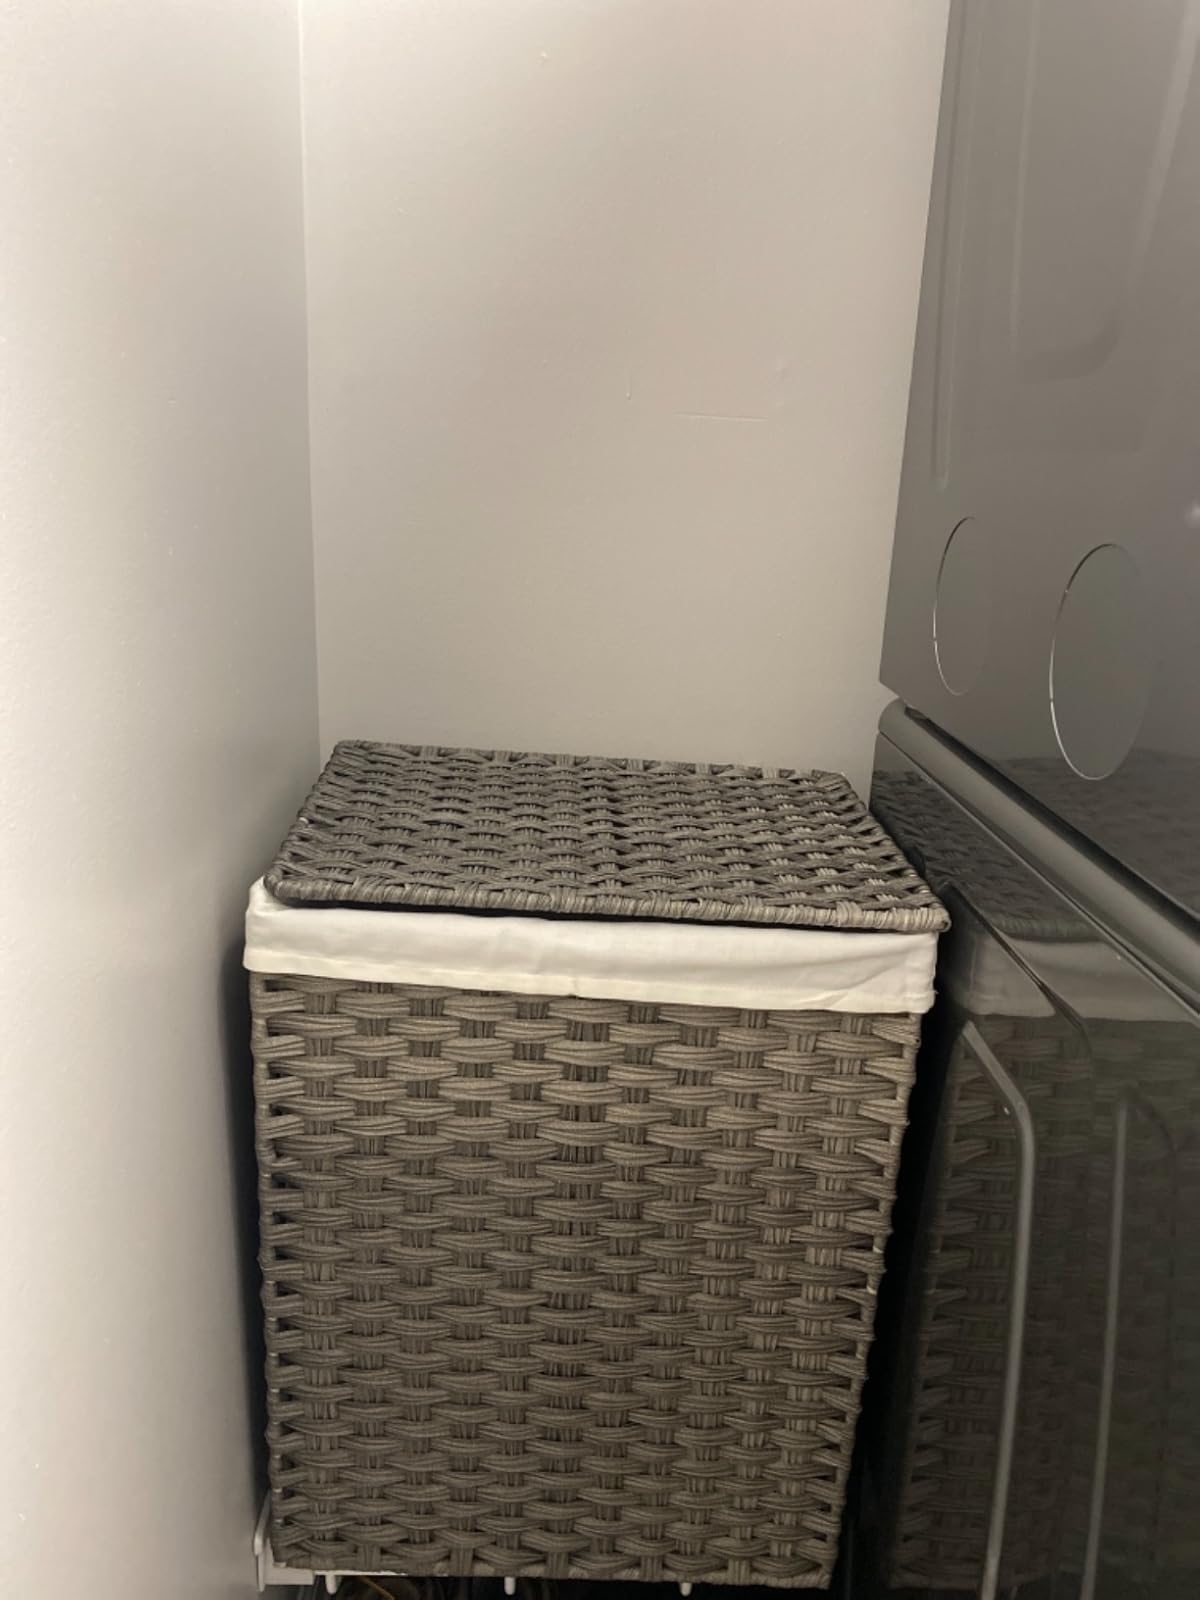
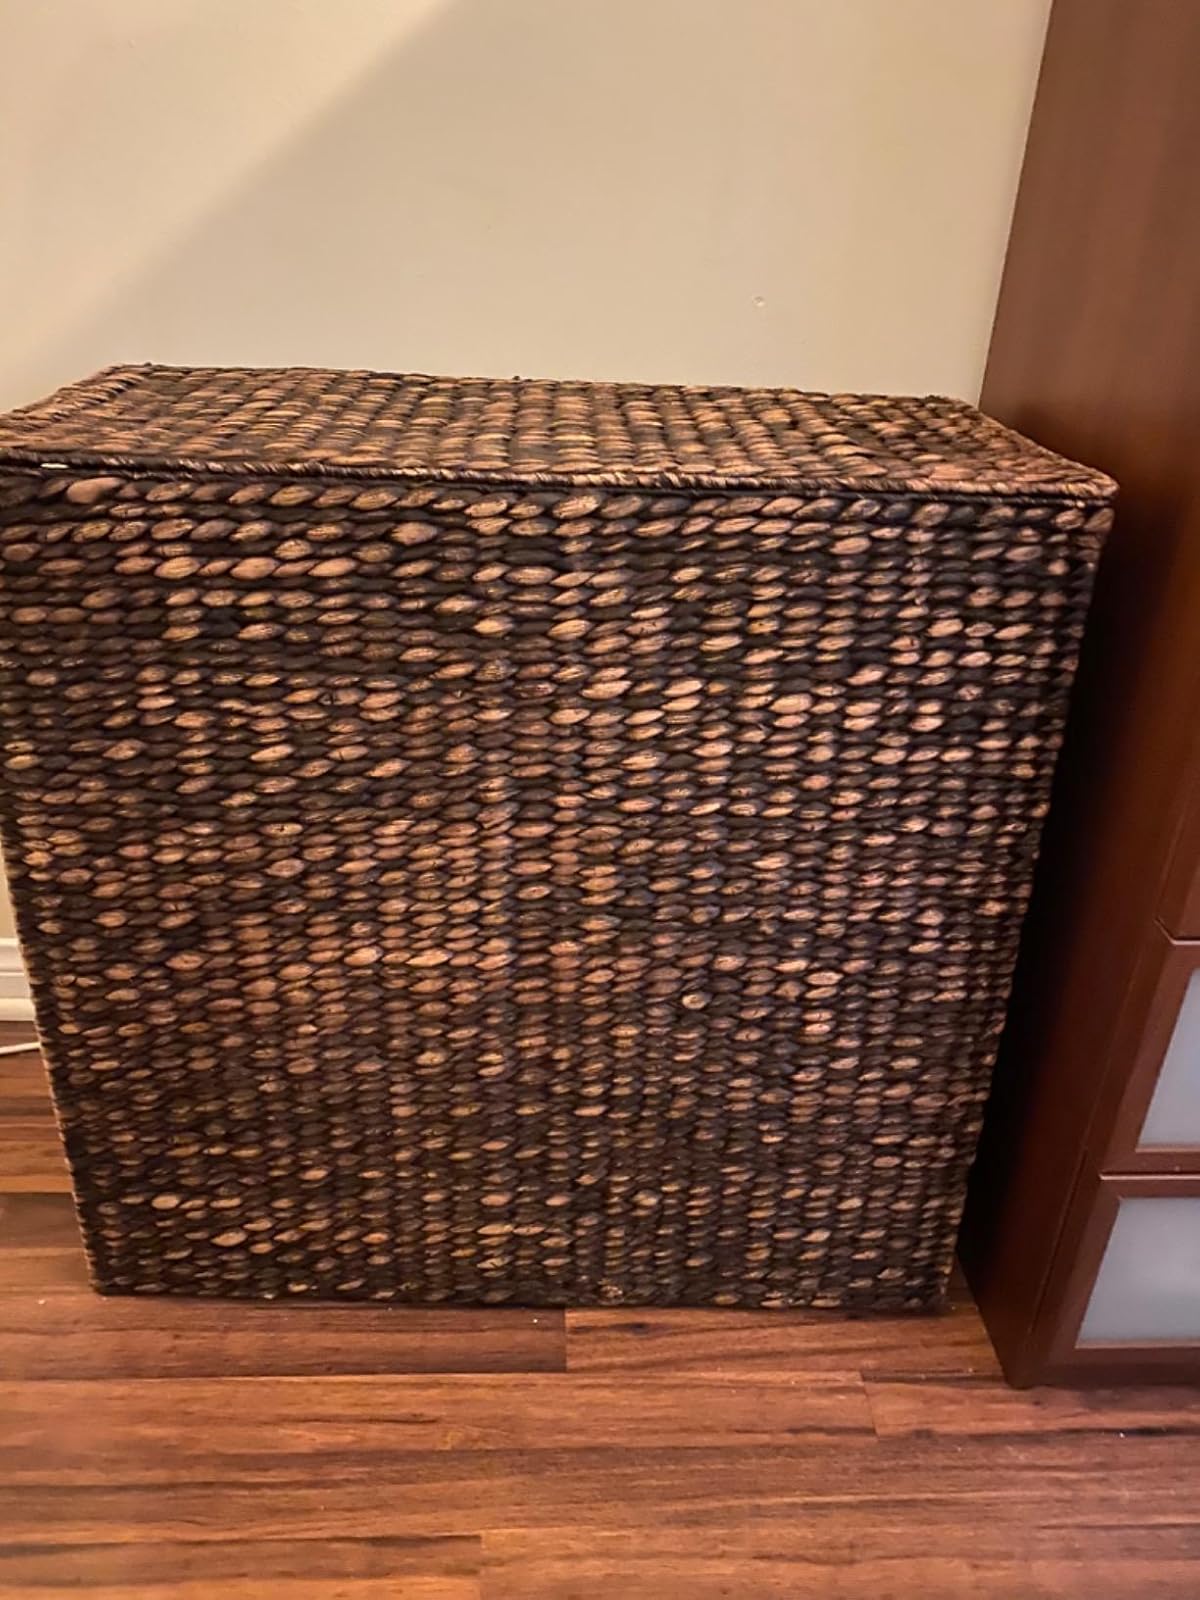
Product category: items_hamper
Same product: no